Sandis Ozoliņš

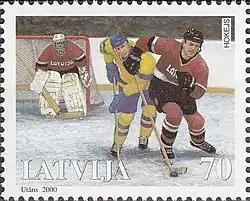
Ozoliņš (right) on a 2000 Latvian stamp

Ozoliņš was drafted 30th overall by the San Jose Sharks in the 1991 NHL entry draft and had played for the Kansas City Blades, a minor league team in the International Hockey League. He and Latvian teammate Artūrs Irbe won a Turner Cup with the Blades in 1992.